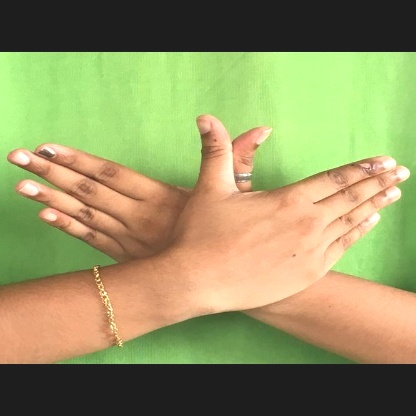
Mudra: Garuda